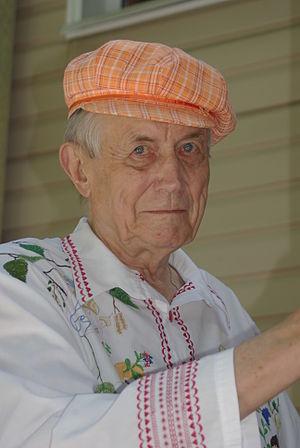
Evgueni Alexandrovitch Evtouchenko, né le 18 juillet 1932 à Zima, oblast d'Irkoutsk, et mort le 1ᵉʳ avril 2017 à Tulsa, Oklahoma, est un poète russe, qui se distingua également comme acteur, photographe et réalisateur de cinéma. Représentant emblématique de la génération du dégel intellectuel après la mort de Staline, il fut l'une des premières voix humanistes à s'élever en Union soviétique pour défendre la liberté individuelle.